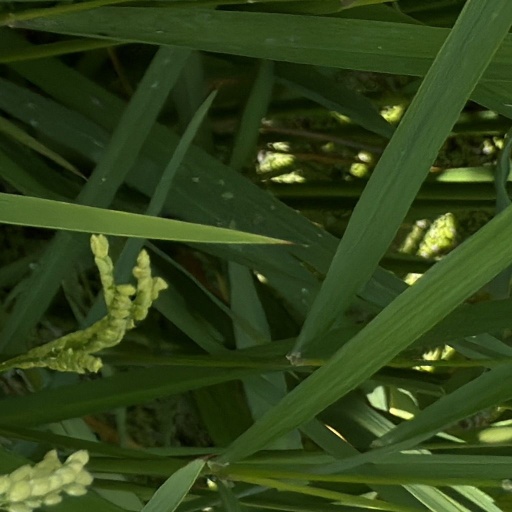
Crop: rice